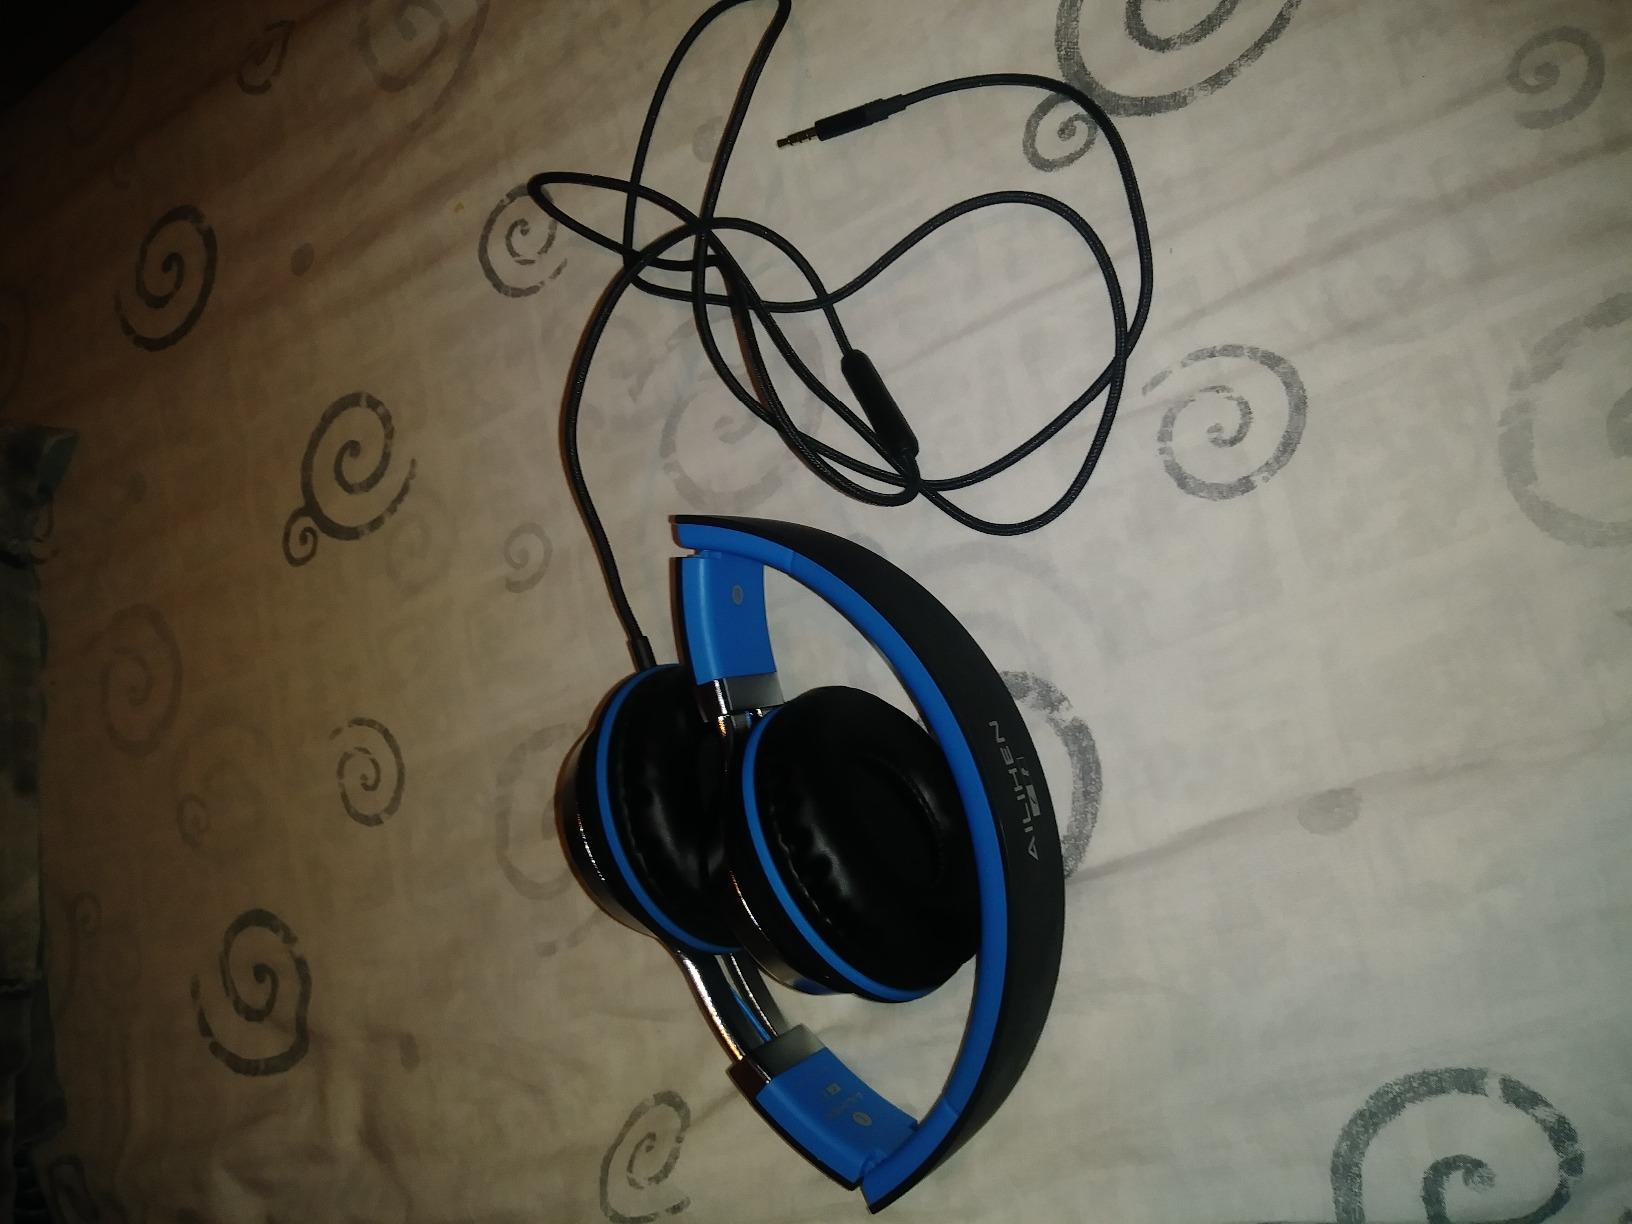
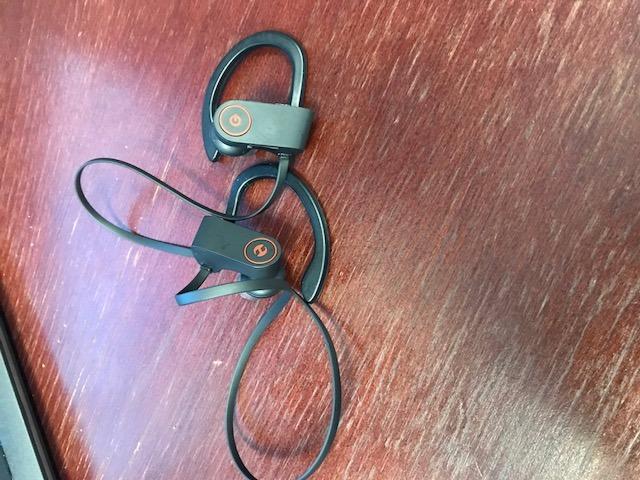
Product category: headphones
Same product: no